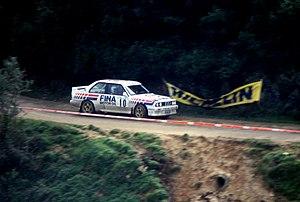
Le Groupe A est la catégorie relative aux voitures de tourisme modifiées, dans le règlement FIA. Cette catégorie a été créée en 1982 pour remplacer l'ancienne catégorie Groupe 2.